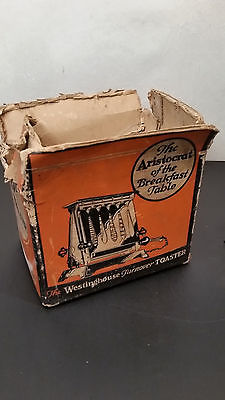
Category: toaster